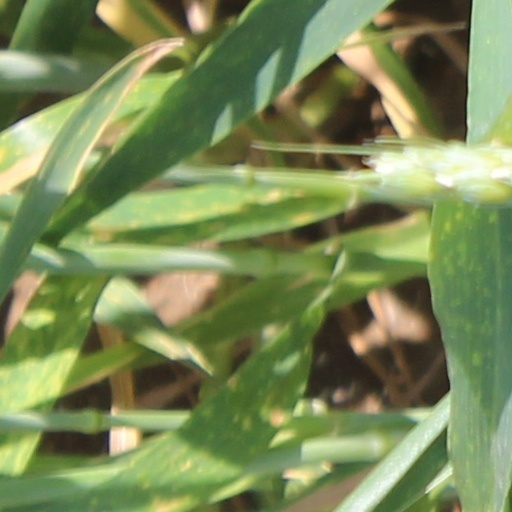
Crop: wheat